Marek Jóźwik

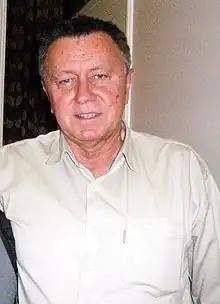
Marek Jóźwik in 2008

Marek Jan Jóźwik (born 10 April 1947 in Łódź) is a Polish former hurdler who competed in the 1972 Summer Olympics. He now works as a sports journalist and commentator for Telewizja Polska. He is also the president of the Polish Curling Association.